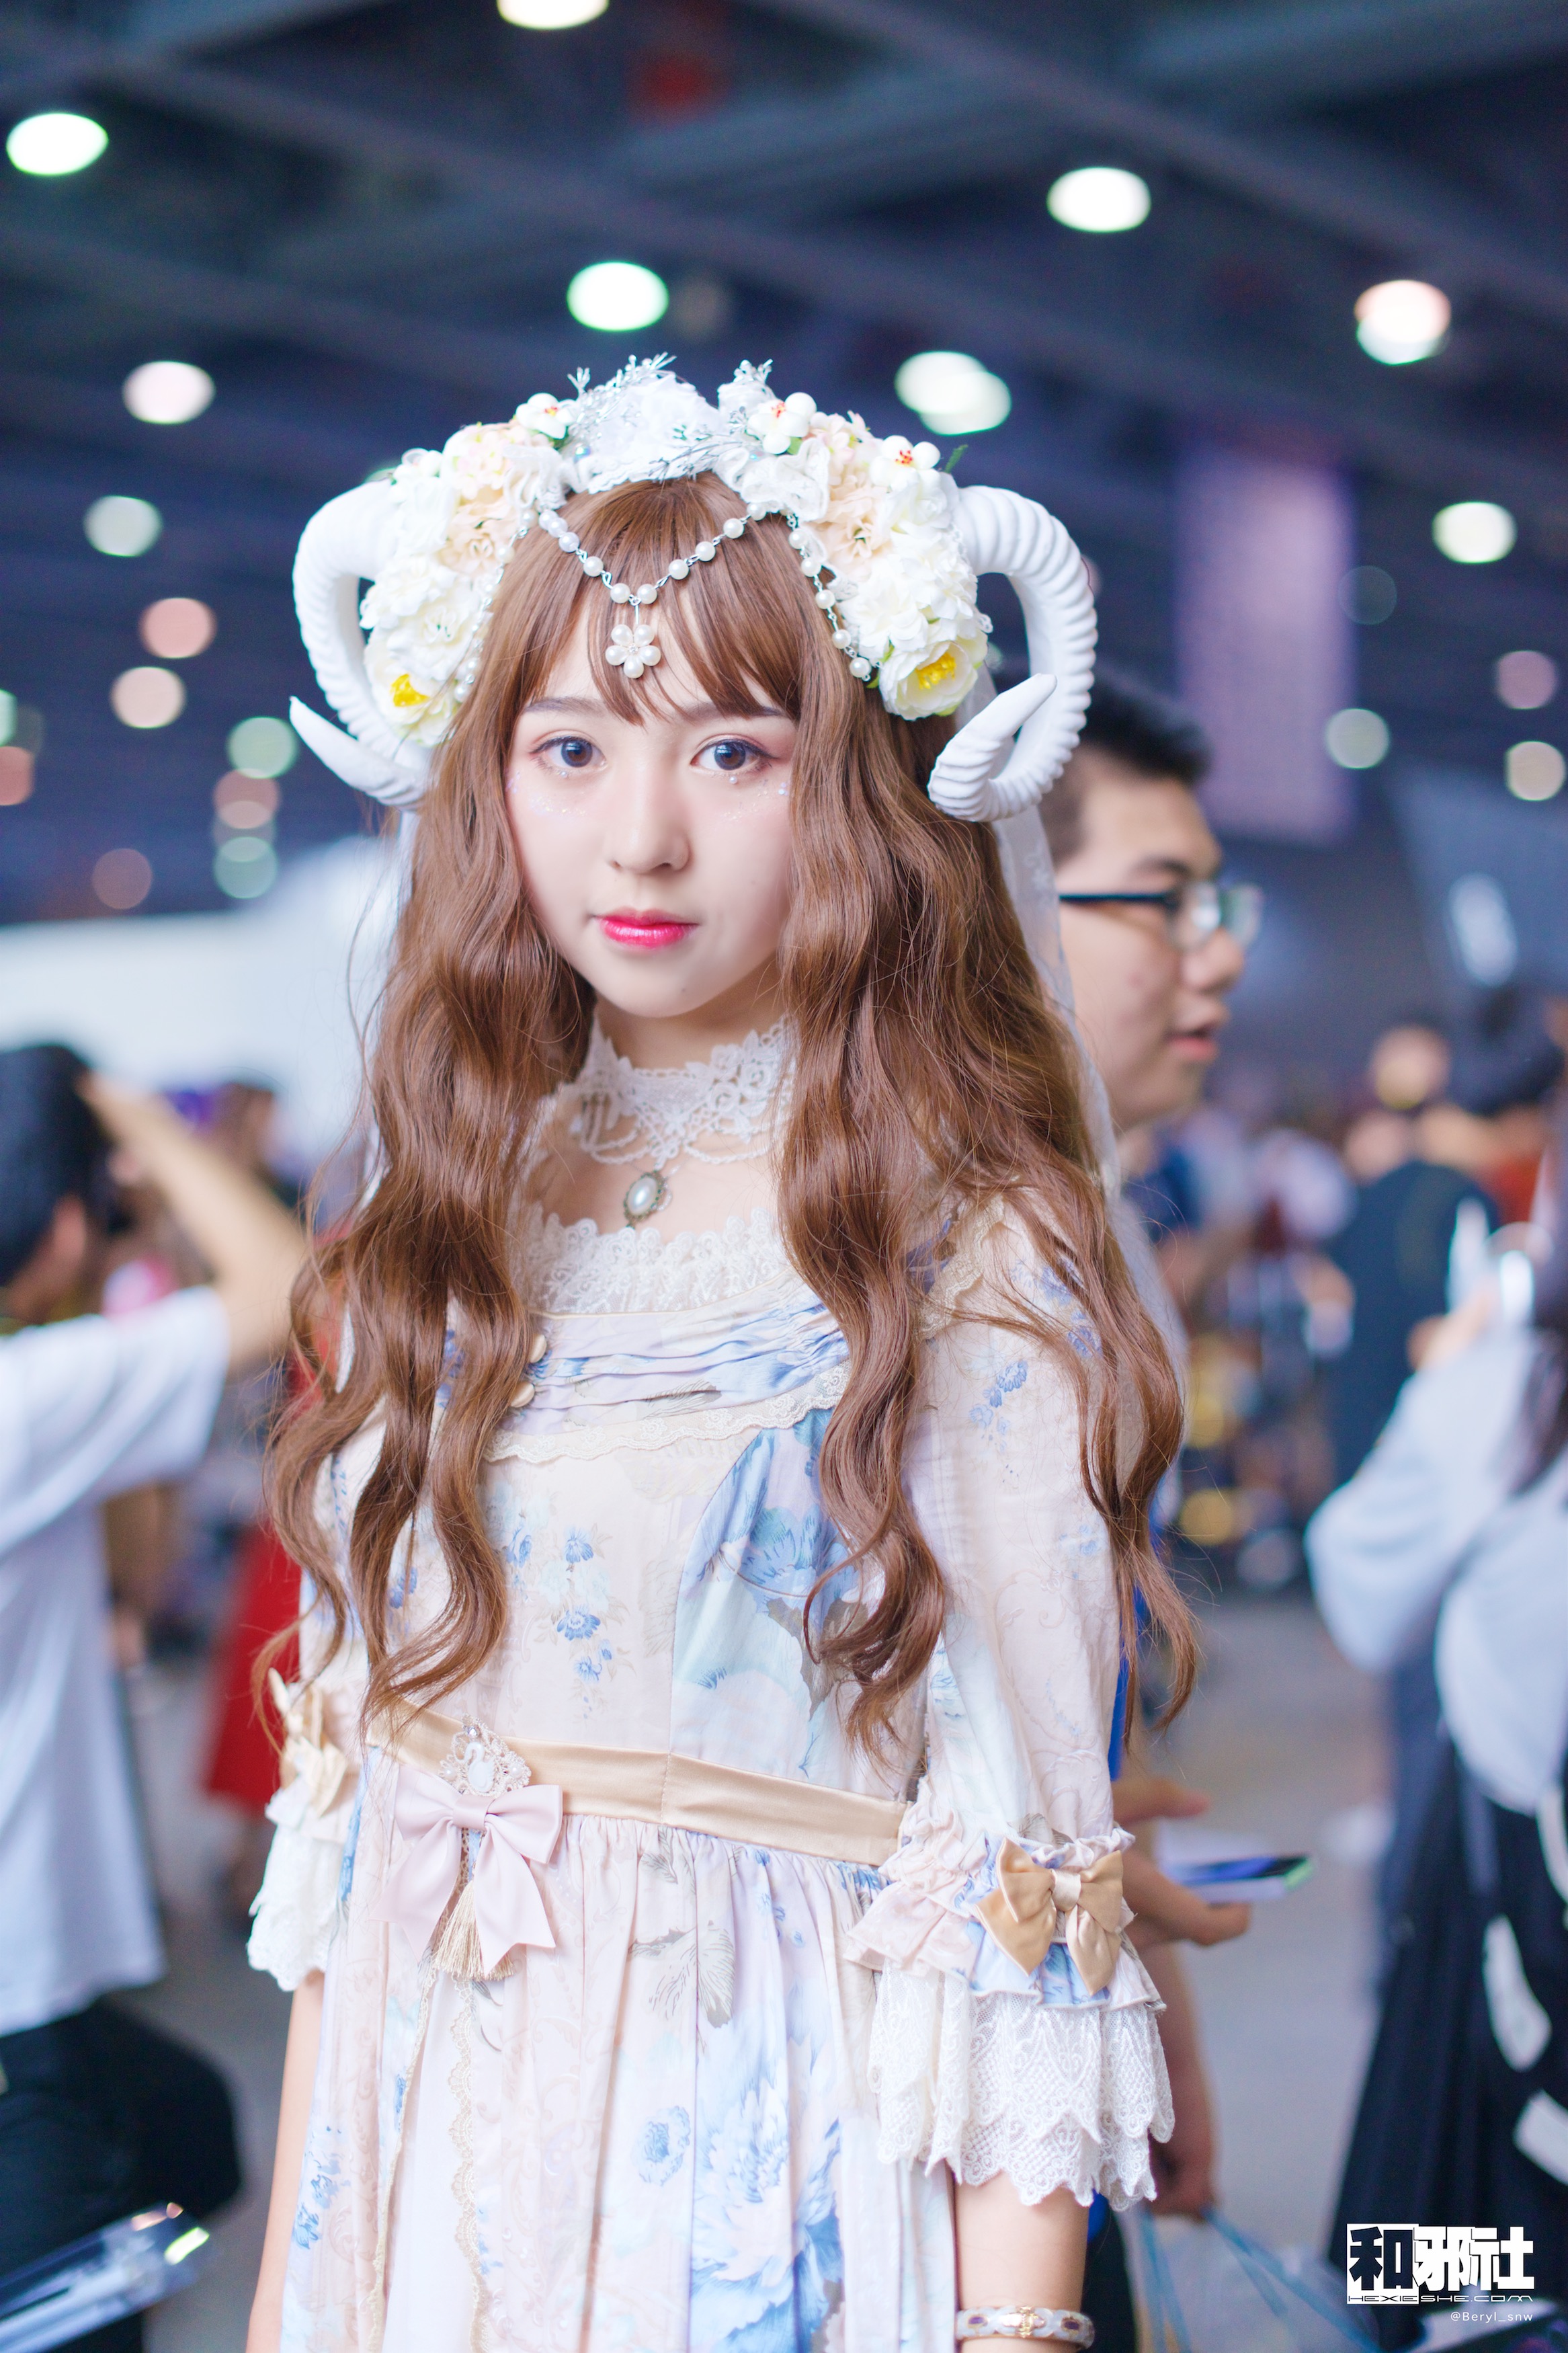
girl, cute, portrait, spring, fashion, nikon, clothing, face, cosplay, girls, 50mm, japanese, runway, costume, nikond800e, teenage, anime, comic, comiccon, ffacg, teenagegirl, fashion show